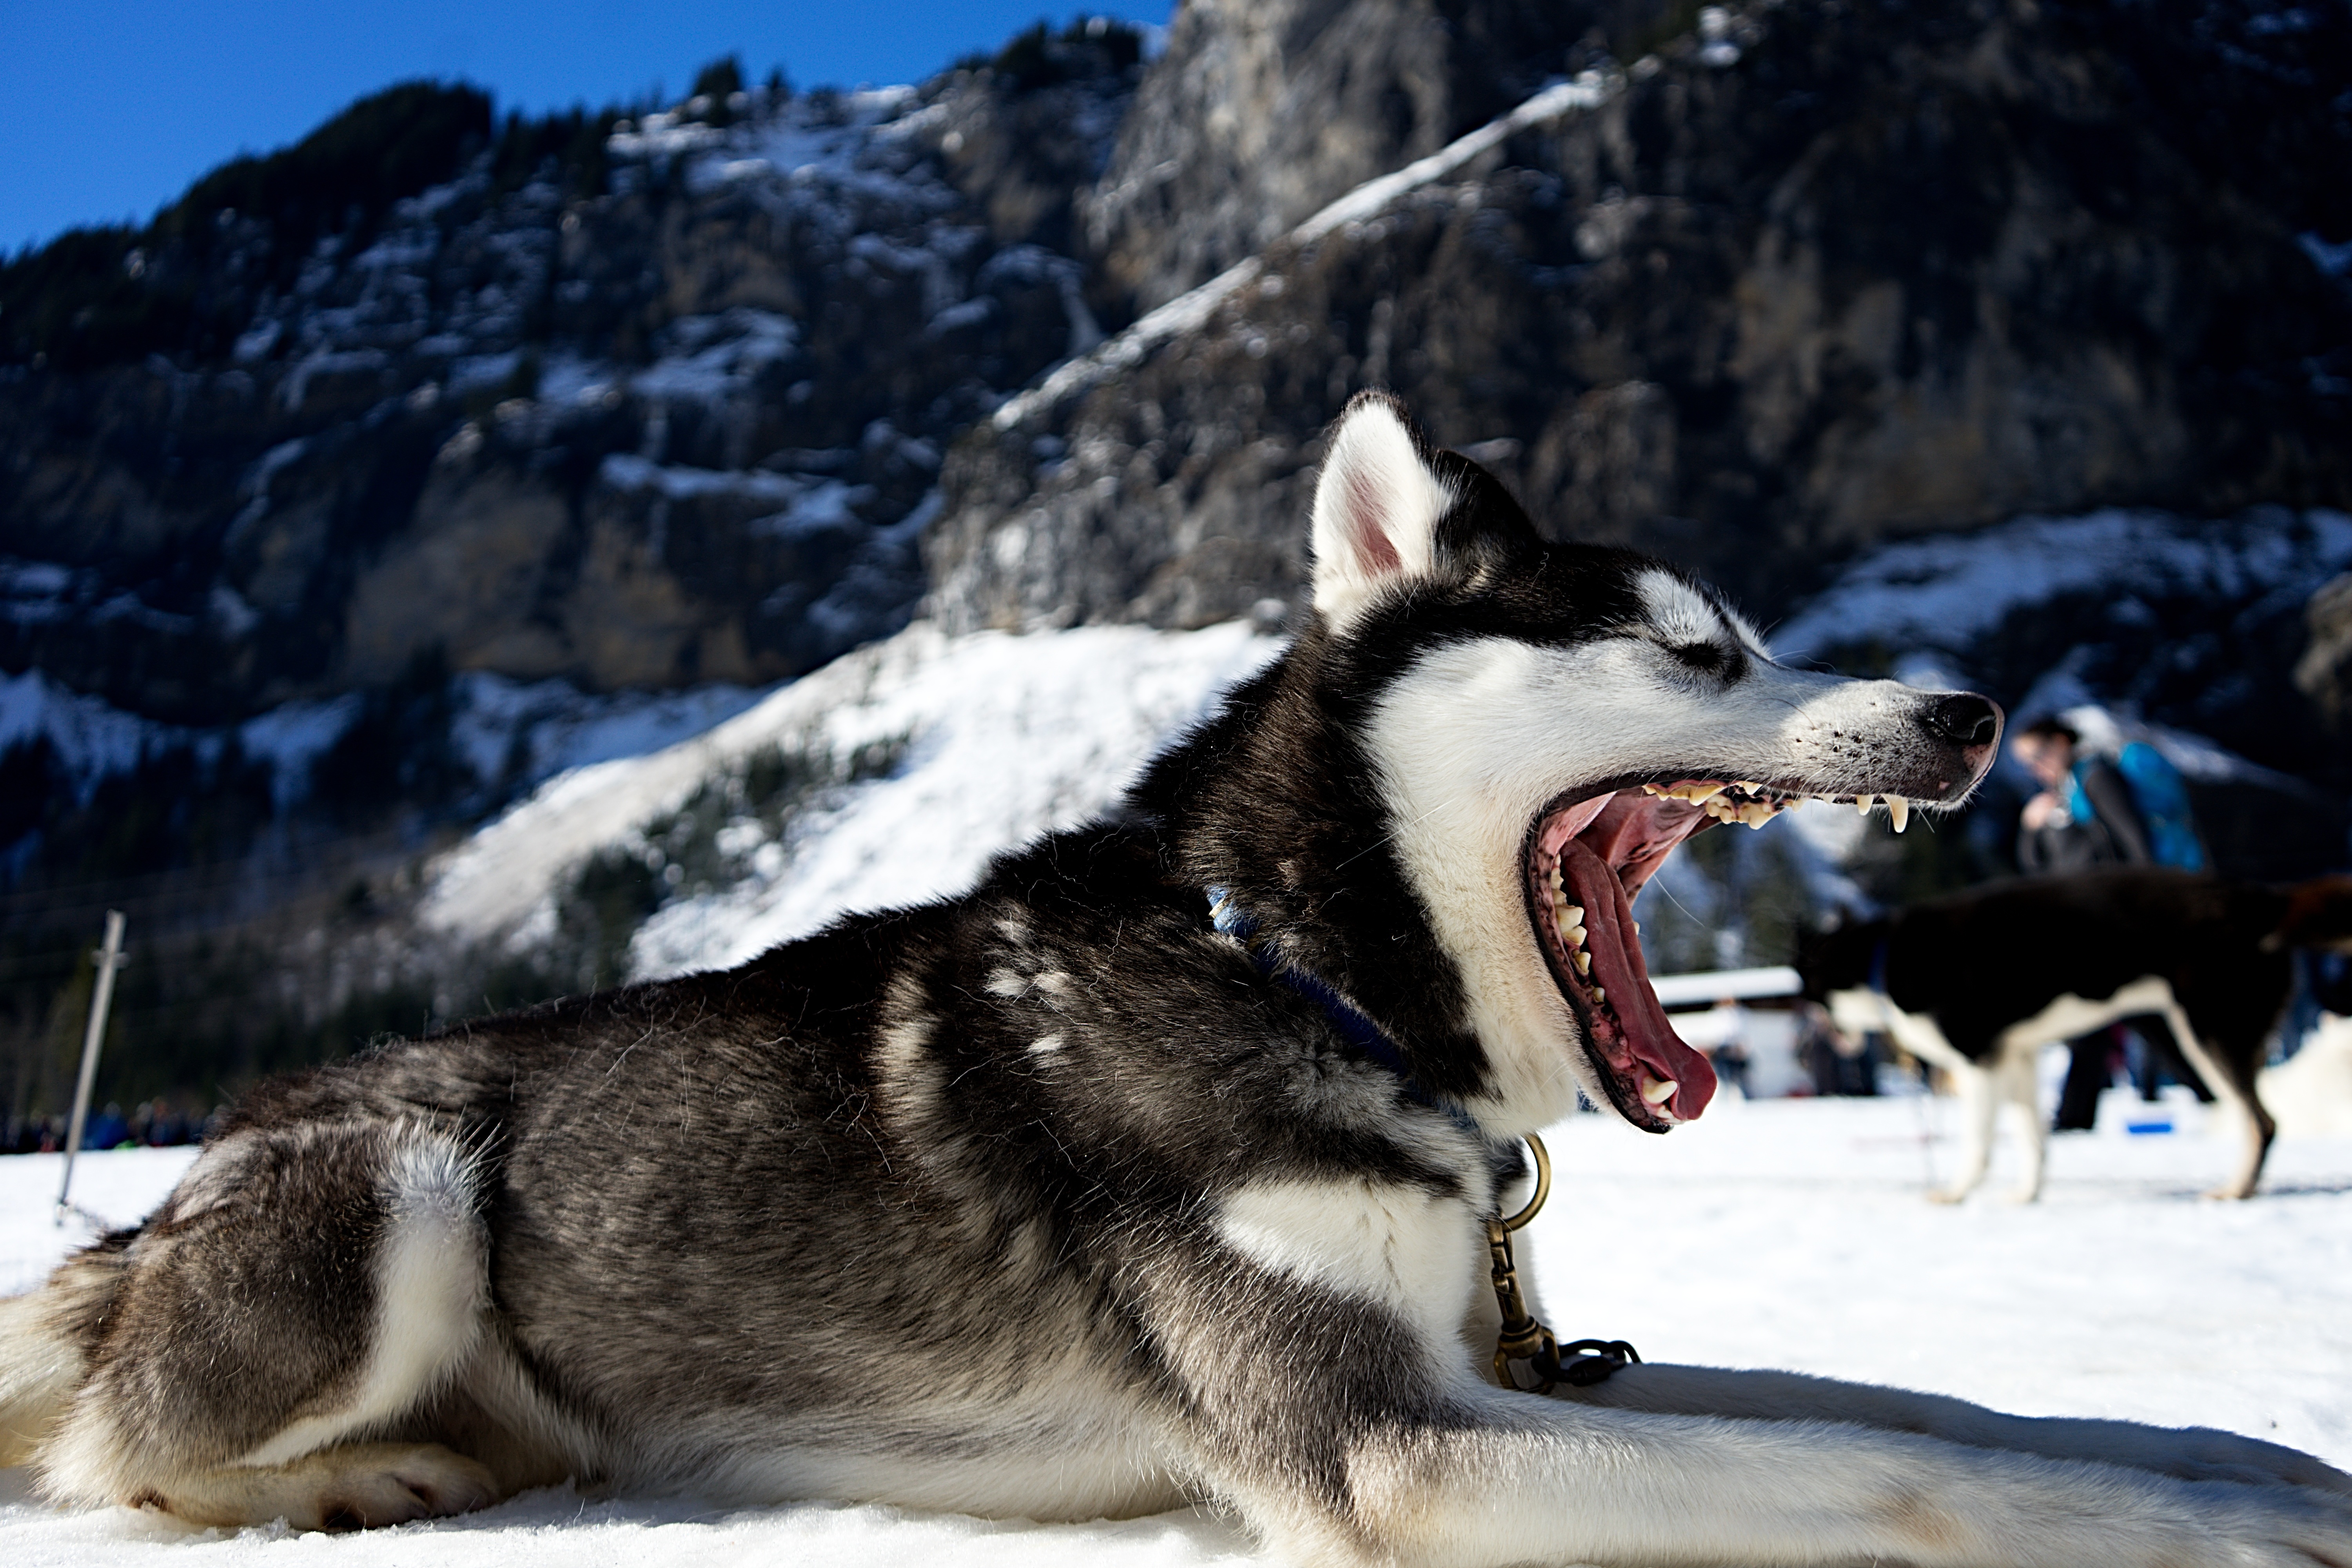
nature, snow, cold, winter, adventure, dog, animal, canine, fur, vehicle, mammal, friend, husky, vertebrate, sled, tired, teeth, resting, yawning, sledding, doggy, alaskan, dog sled, sled dog, siberian husky, alaskan malamute, shikoku, dog like mammal, saarloos wolfdog, wolfdog, czechoslovakian wolfdog, dog breed group, greenland dog, east siberian laika, west siberian laika, j mthund, tamaskan dog, norwegian elkhound, northern inuit dog, sled dog racing, dog sledding